Hertford College Boat Club

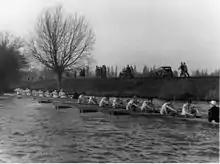
Hertford College's 1954 1st Torpid bumping Christ Church

Under the Principal Henry Boyd, in November 1878, the College acquired a Barge. Until then, the College had not really been large enough to financially support its success.